GG Tauri

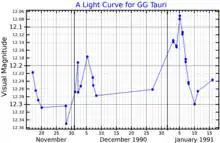
A visual band light curve for GG Tauri, adapted from Bouvier "et al." (1993)

GG Tauri consists of five stars, which are T Tauri stars – a class of variable stars that show irregular changes in brightness. These stars are extremely young and more luminous than their main sequence counterparts, because they have not condensed into the normal size yet. The four components of GG Tauri stars are relatively cool K-type or M-type stars, with these spectral types: K7 for GG Tauri Aa, M0.5 for GG Tauri Ab, M5 for GG Tauri Ba, and M7 for GG Tauri Bb; the age of the system is estimated to be 1.5 million years.